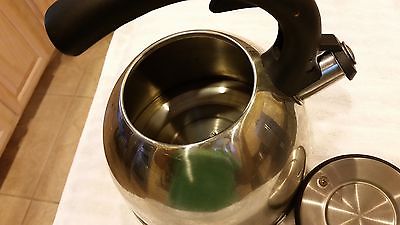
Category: kettle